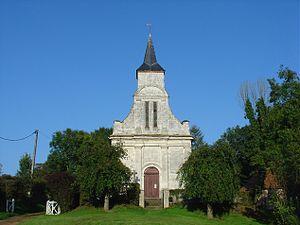
Église de Neulette
Neulette est une commune française située dans le département du Pas-de-Calais en région Hauts-de-France.